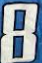
Number: 8